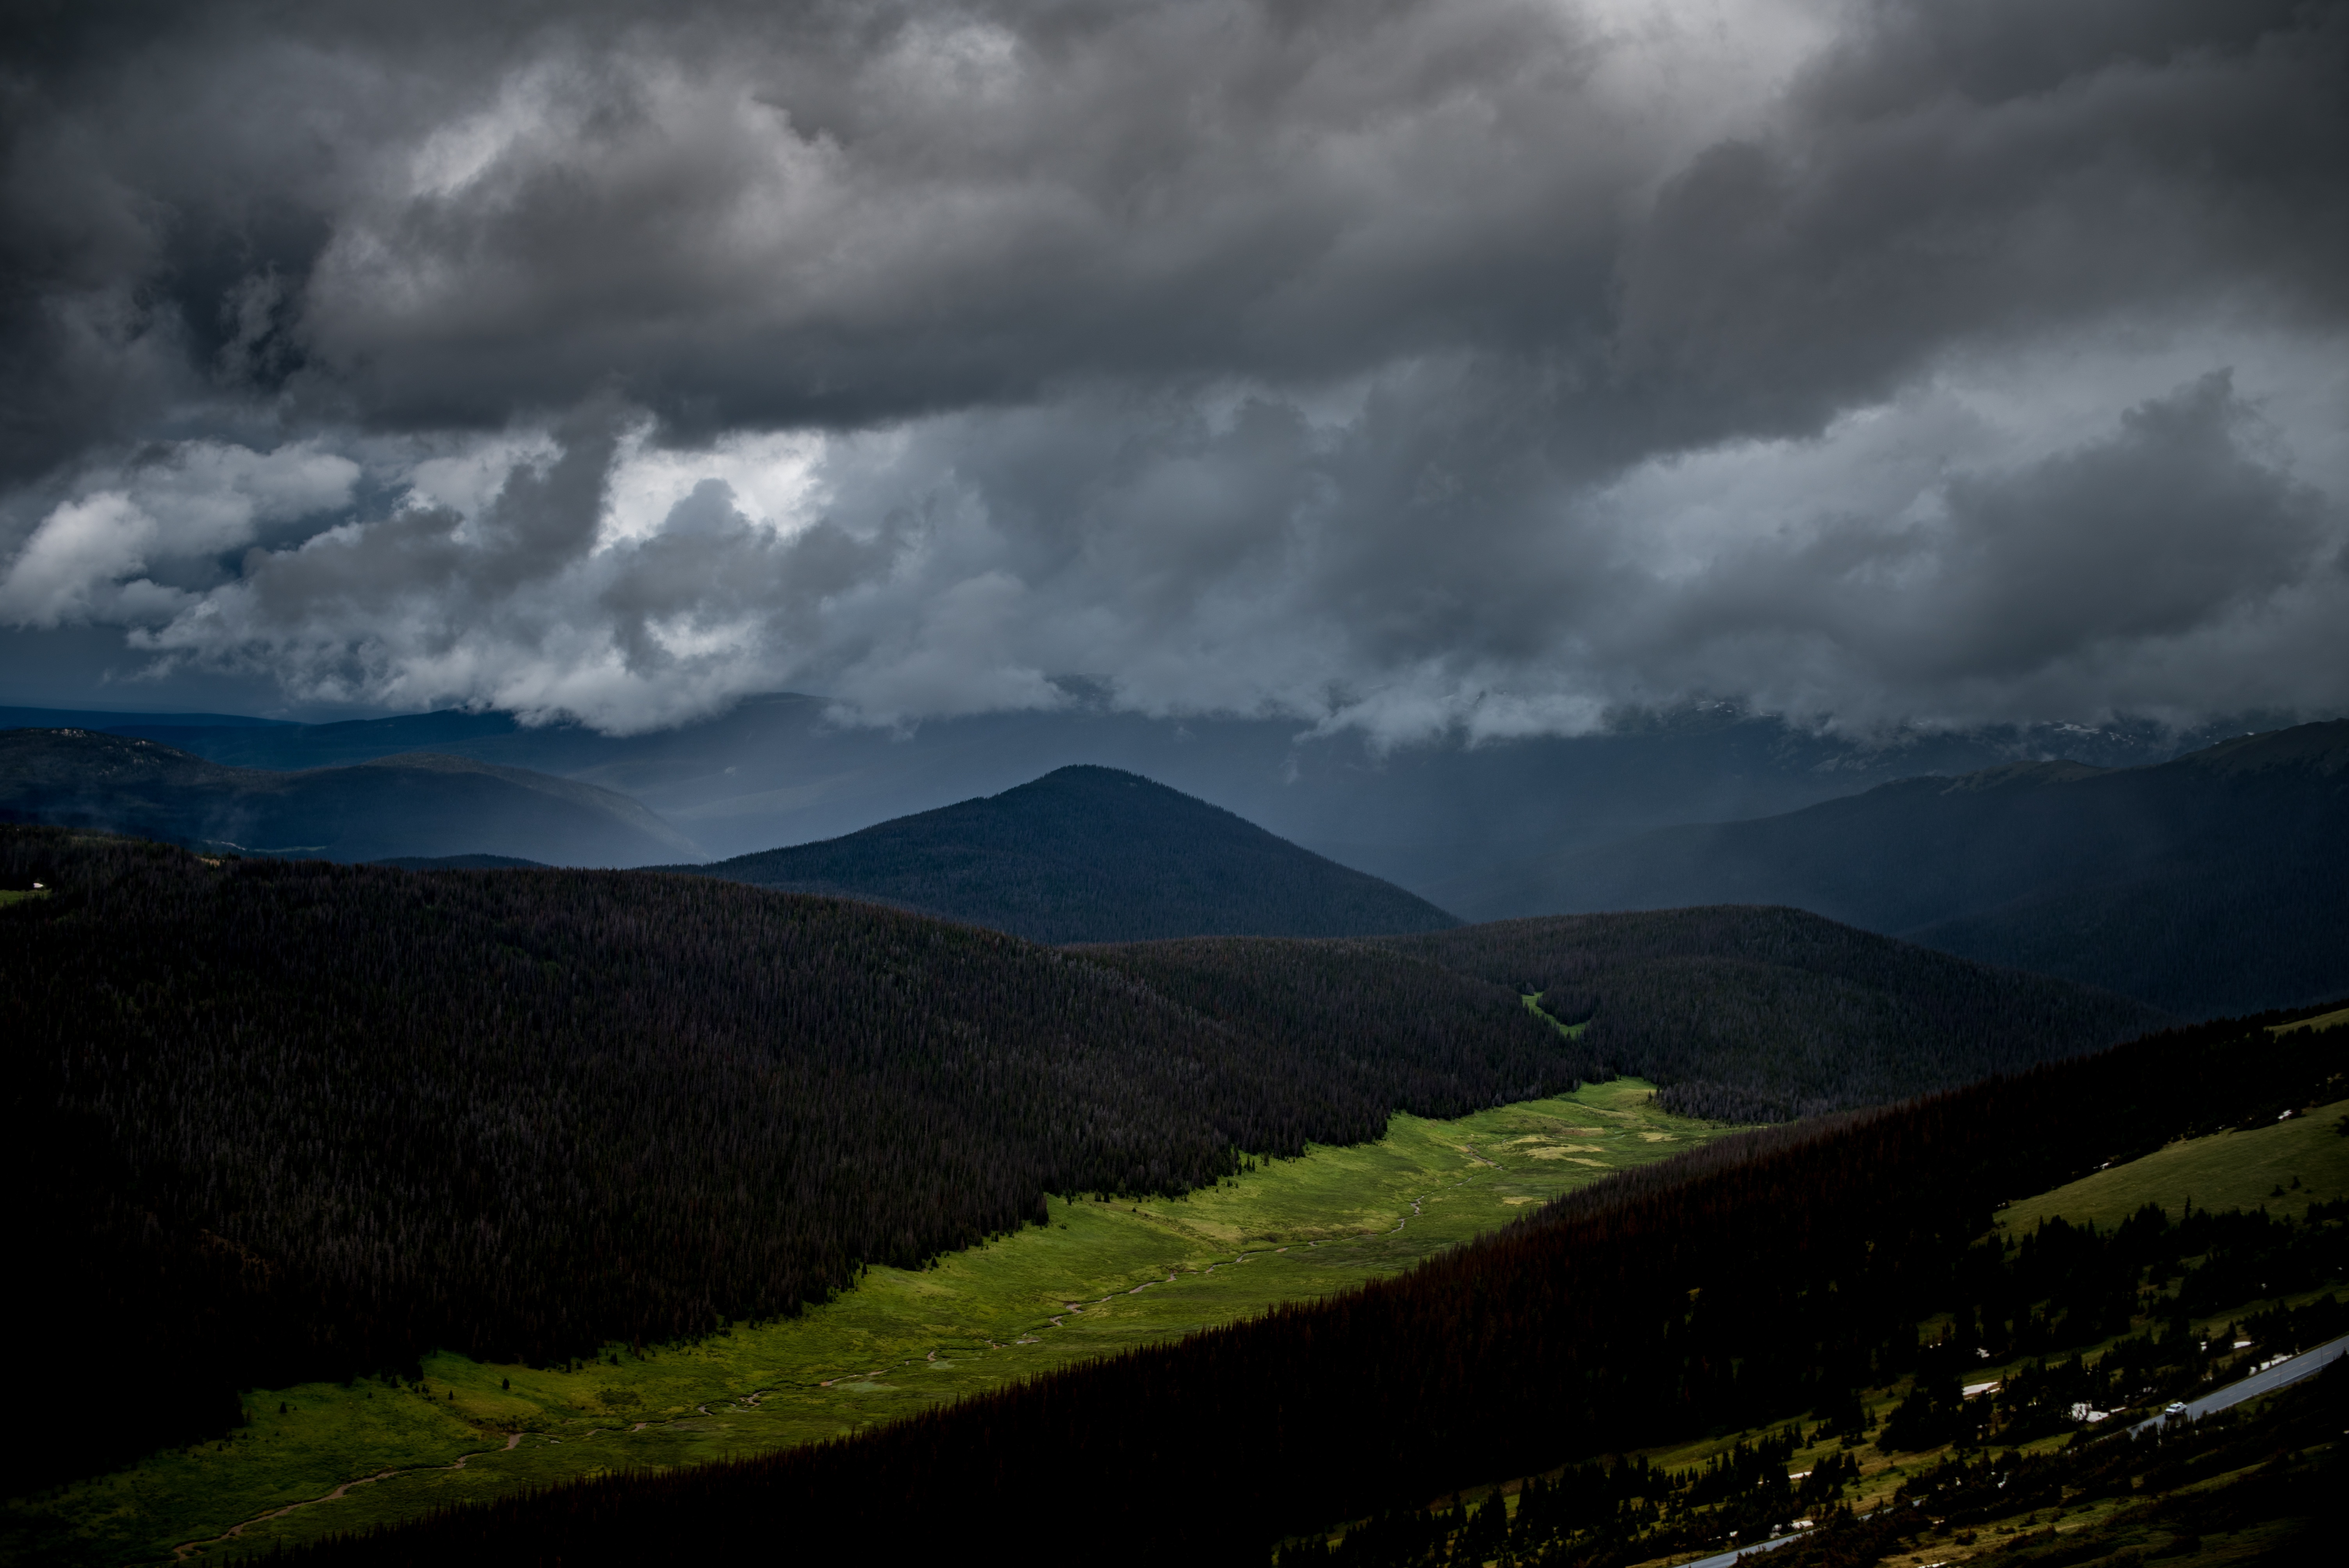
landscape, tree, nature, grass, mountain, cloud, sky, morning, hill, dawn, atmosphere, mountain range, dusk, weather, darkness, highland, plateau, loch, rural area, meteorological phenomenon, atmospheric phenomenon, mountainous landforms